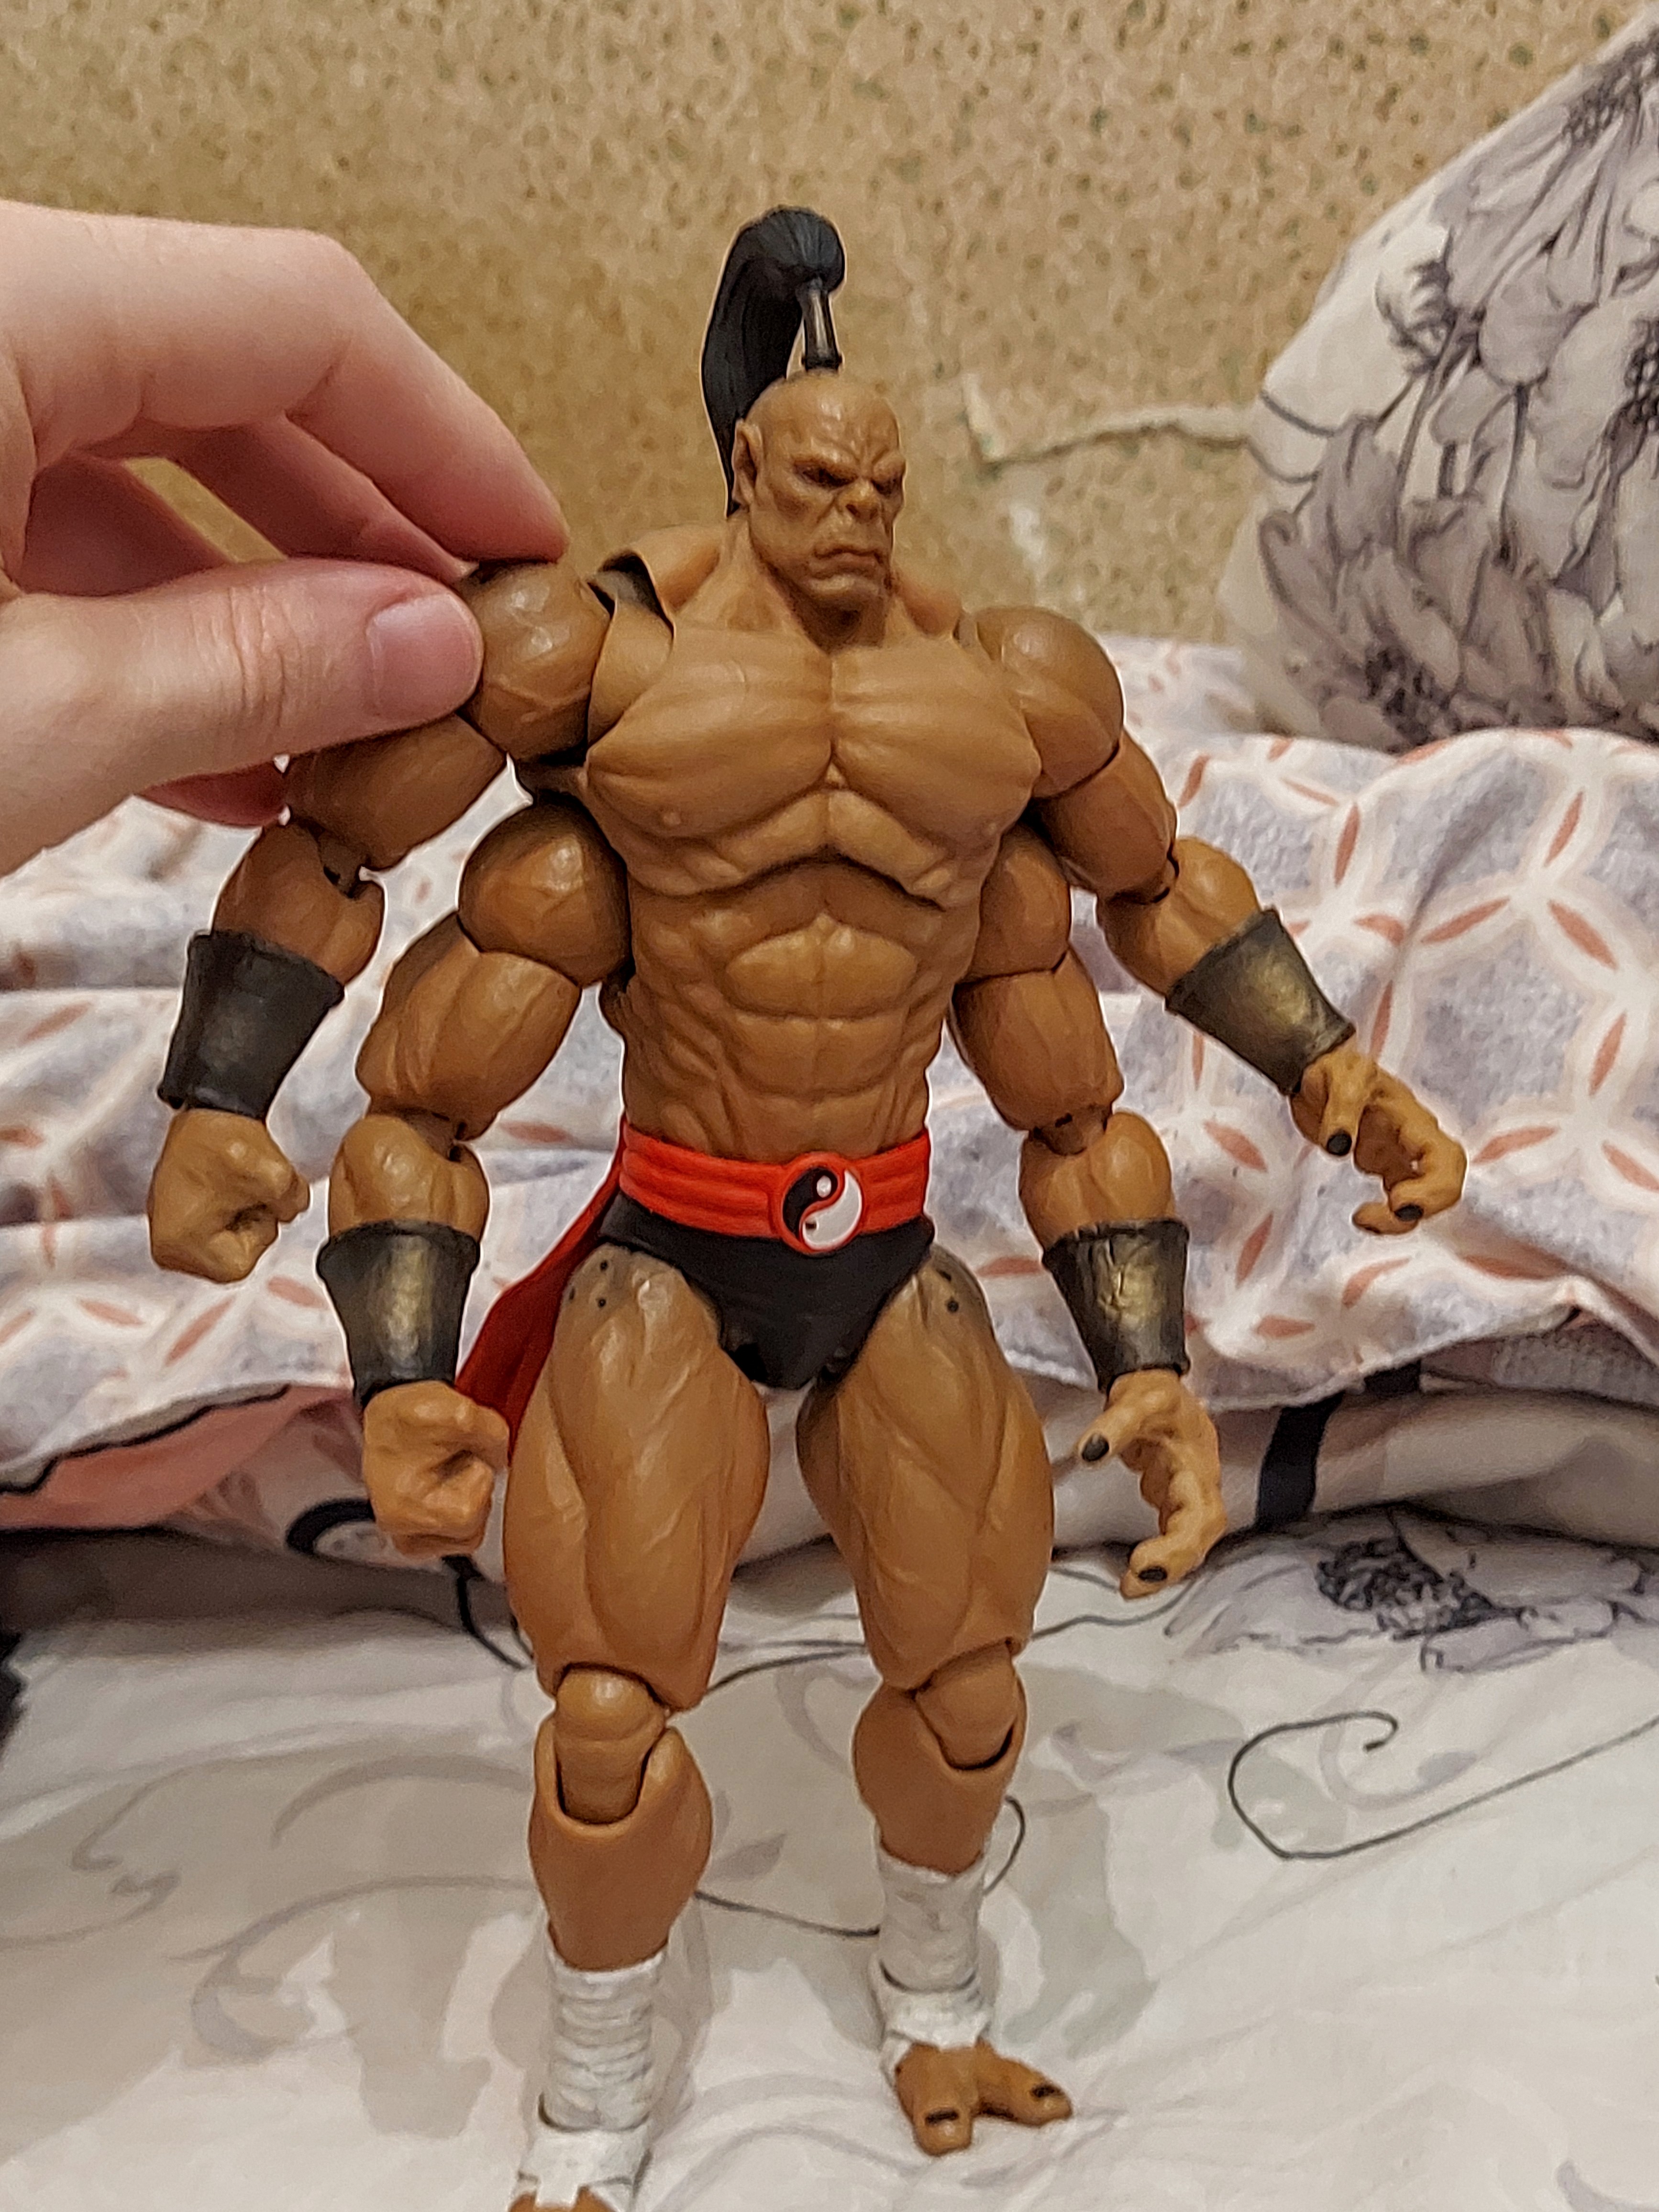
Shokan, storm, collectibles, warrior, fighter, action, figure, toy, bodybuilder, jaw, cartoon, gesture, chest, bodybuilding, art, fictional character, undergarment, Barechested, action figure, collectable, fiction, figurine, event, wrestling, abdomen, flesh, combat sport, superhero, carmine, thigh, hero, thumb, illustration, briefs, avengers, junk food